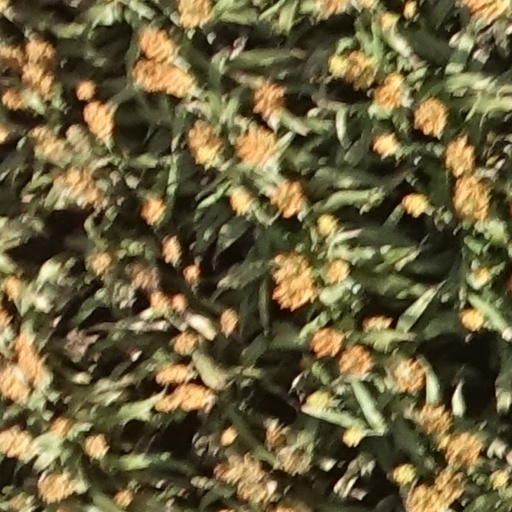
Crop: sorghum